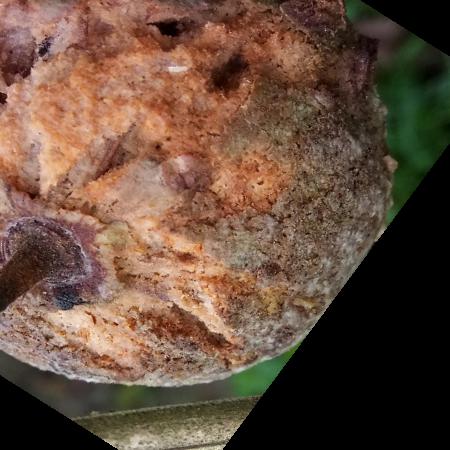
Label: Phytopthora